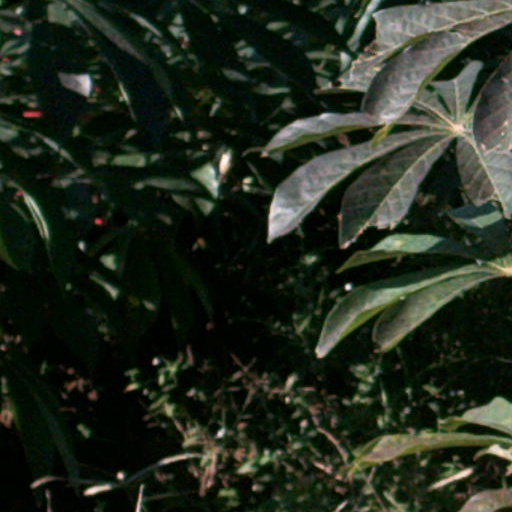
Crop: cassava